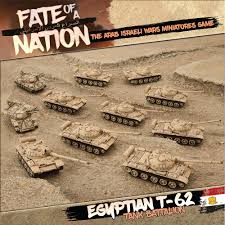
Label: T-62